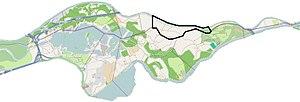
Territoire de Thil
Thil est une commune française située dans le département de l'Ain en région Auvergne-Rhône-Alpes, à environ 20 kilomètres de Lyon. Elle fait partie de l'unité urbaine de Lyon. Ses habitants sont appelés les Thilois.